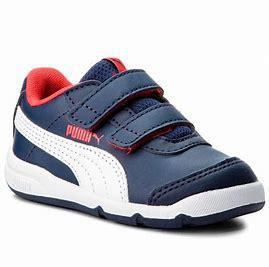
Brand: Puma
Model: 30